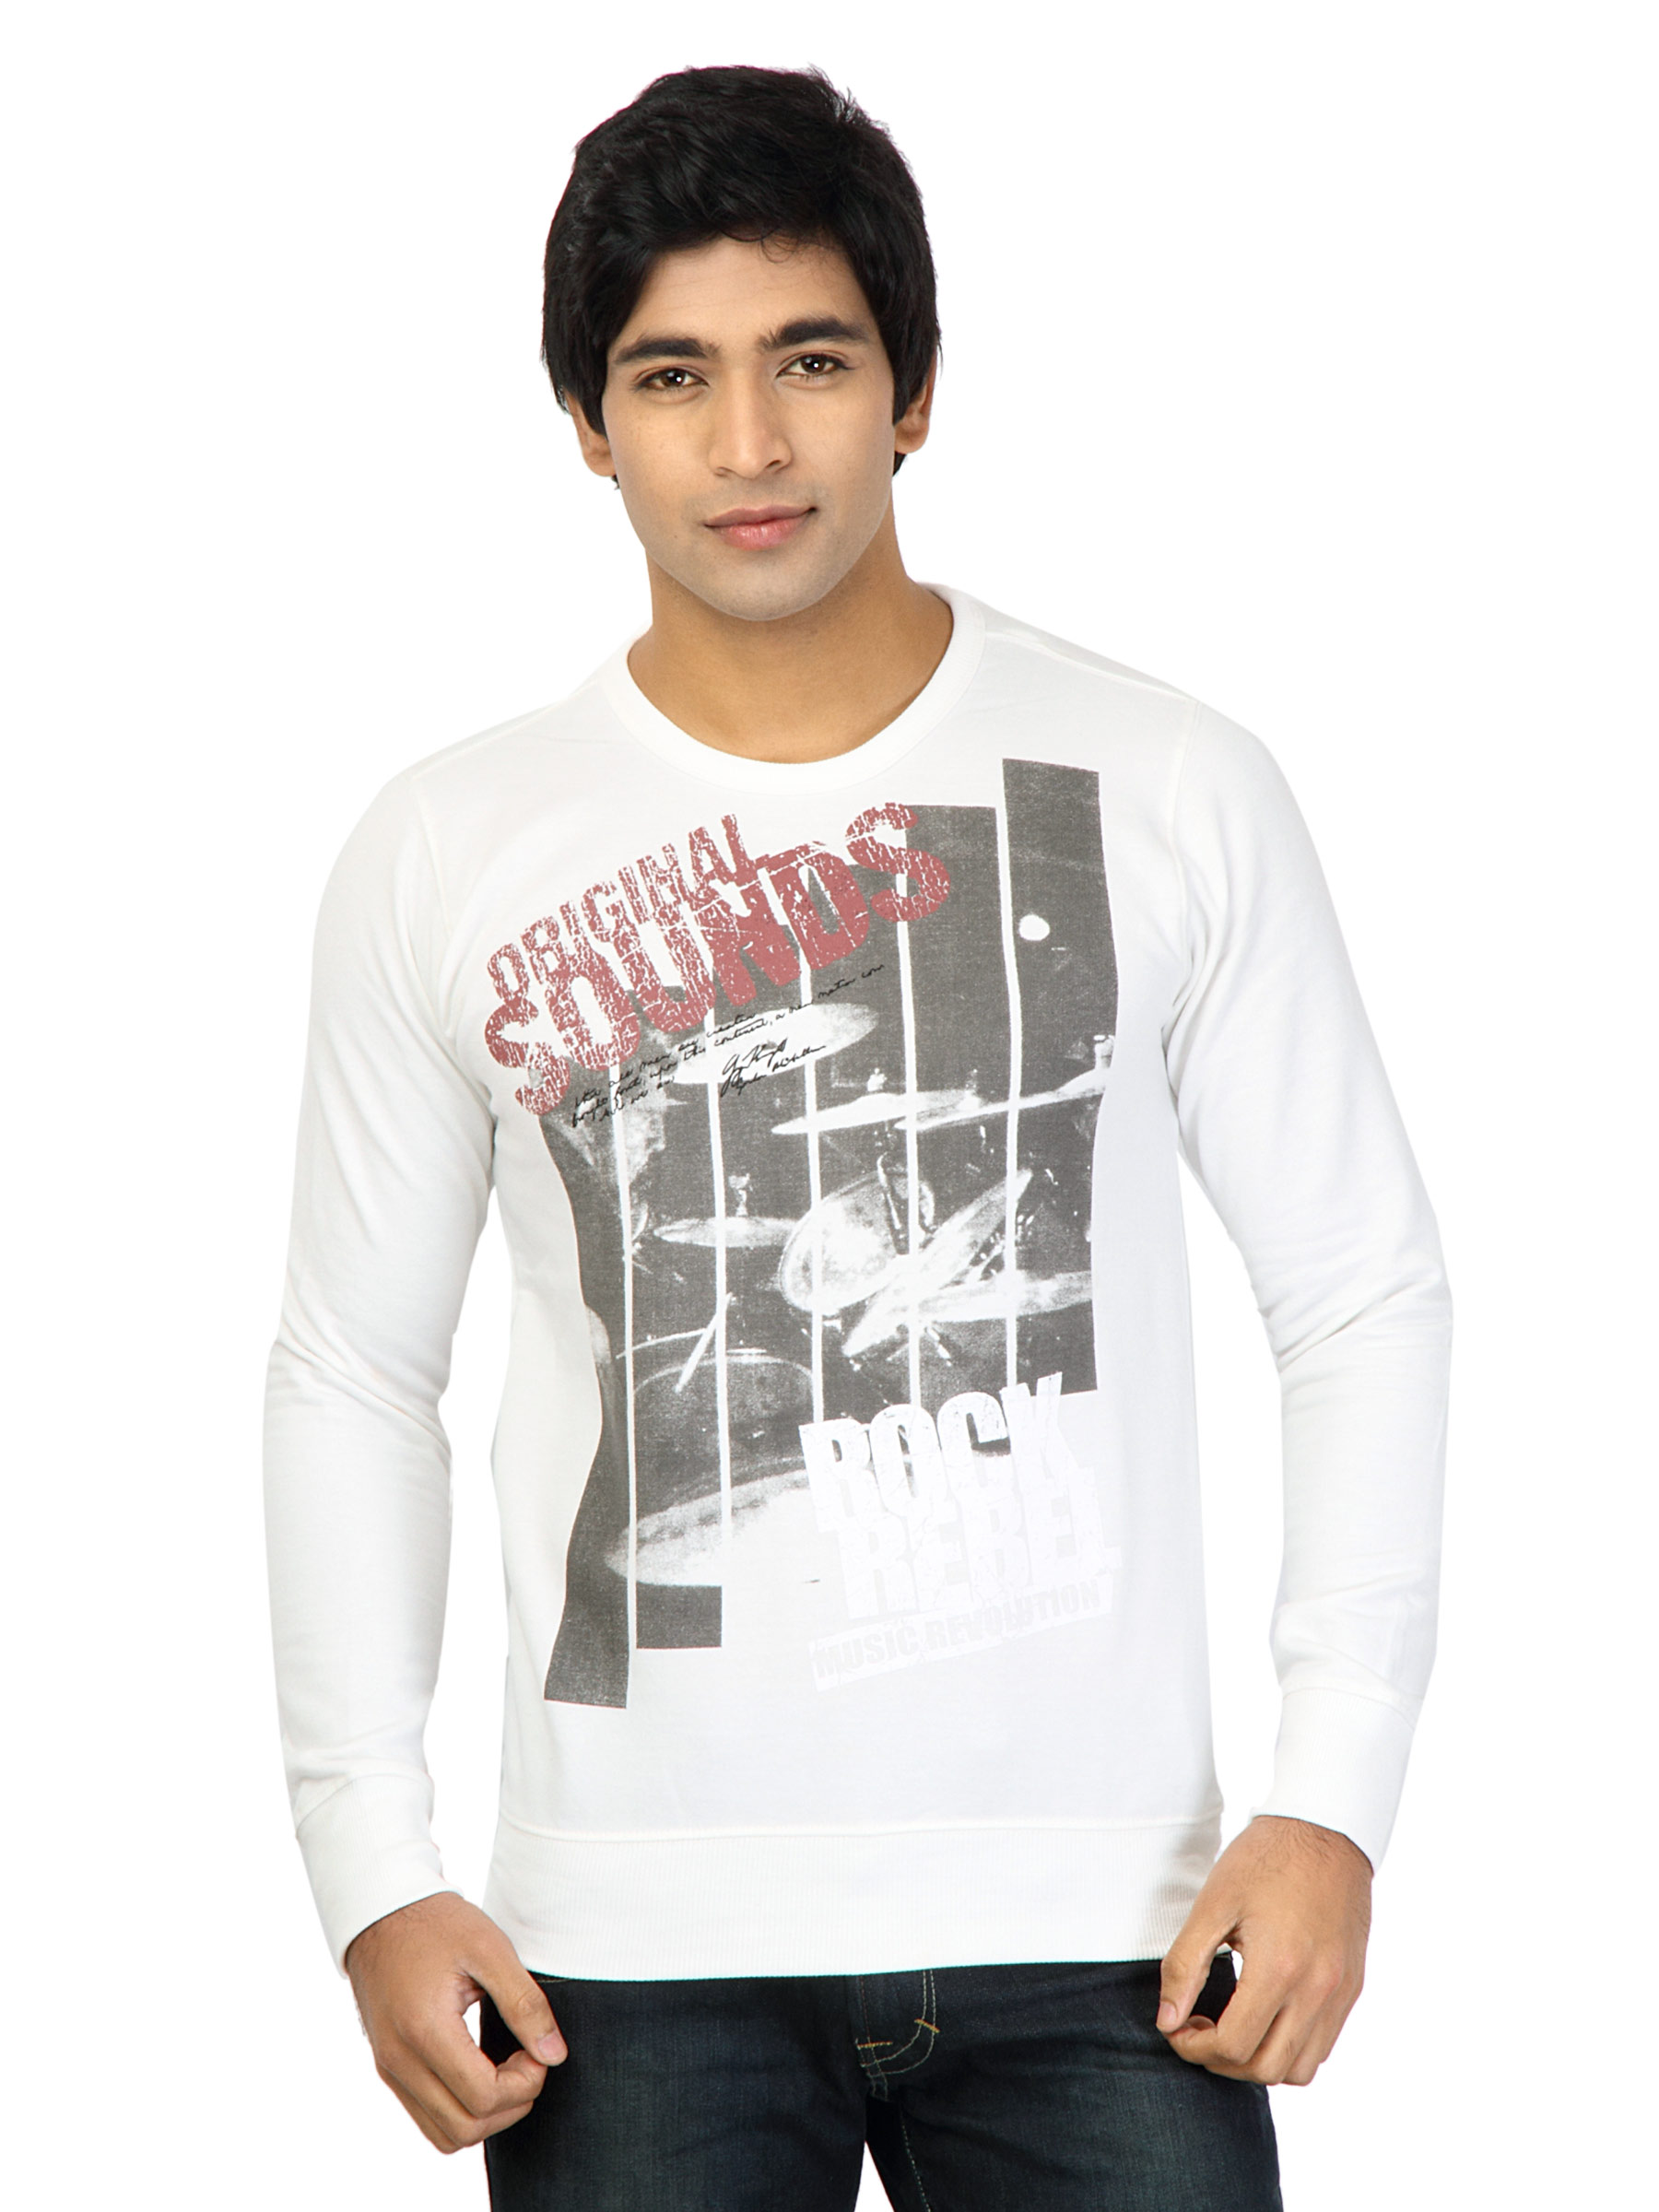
Status Quo Men Printed White Tshirts
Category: Apparel / Topwear / Tshirts
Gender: Men
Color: White
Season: Fall 2011
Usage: Casual